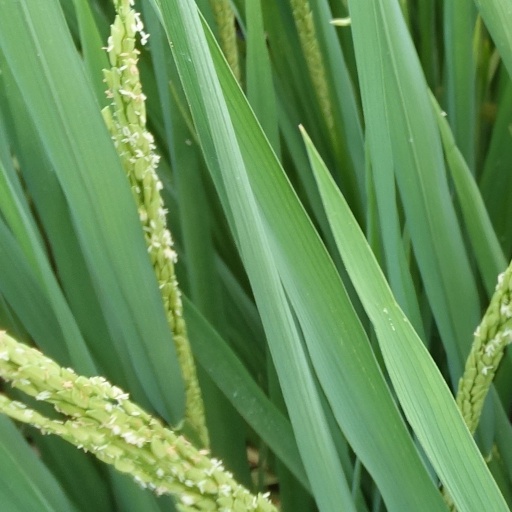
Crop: rice